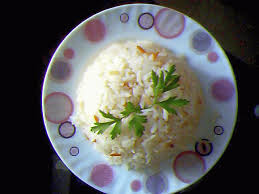
Yemek: pirinc_pilavi